John F. Kennedy assassination conspiracy theories

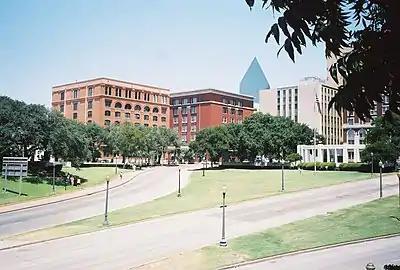
Dealey Plaza in 2003

The assassination of John F. Kennedy, the 35th president of the United States, on November 22, 1963, has spawned numerous conspiracy theories. These theories allege the involvement of the Central Intelligence Agency (CIA), the Mafia, Vice President Lyndon B. Johnson, Cuban Prime Minister Fidel Castro, the KGB, or some combination of these individuals and entities.